New York City Police Museum

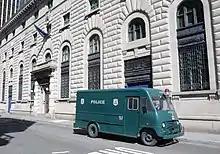
Patrol Wagon on display outside

Among the items in the items in the museum's collection are the original New York Yankees logo, which was designed by Louis Tiffany and predates the team's existence.